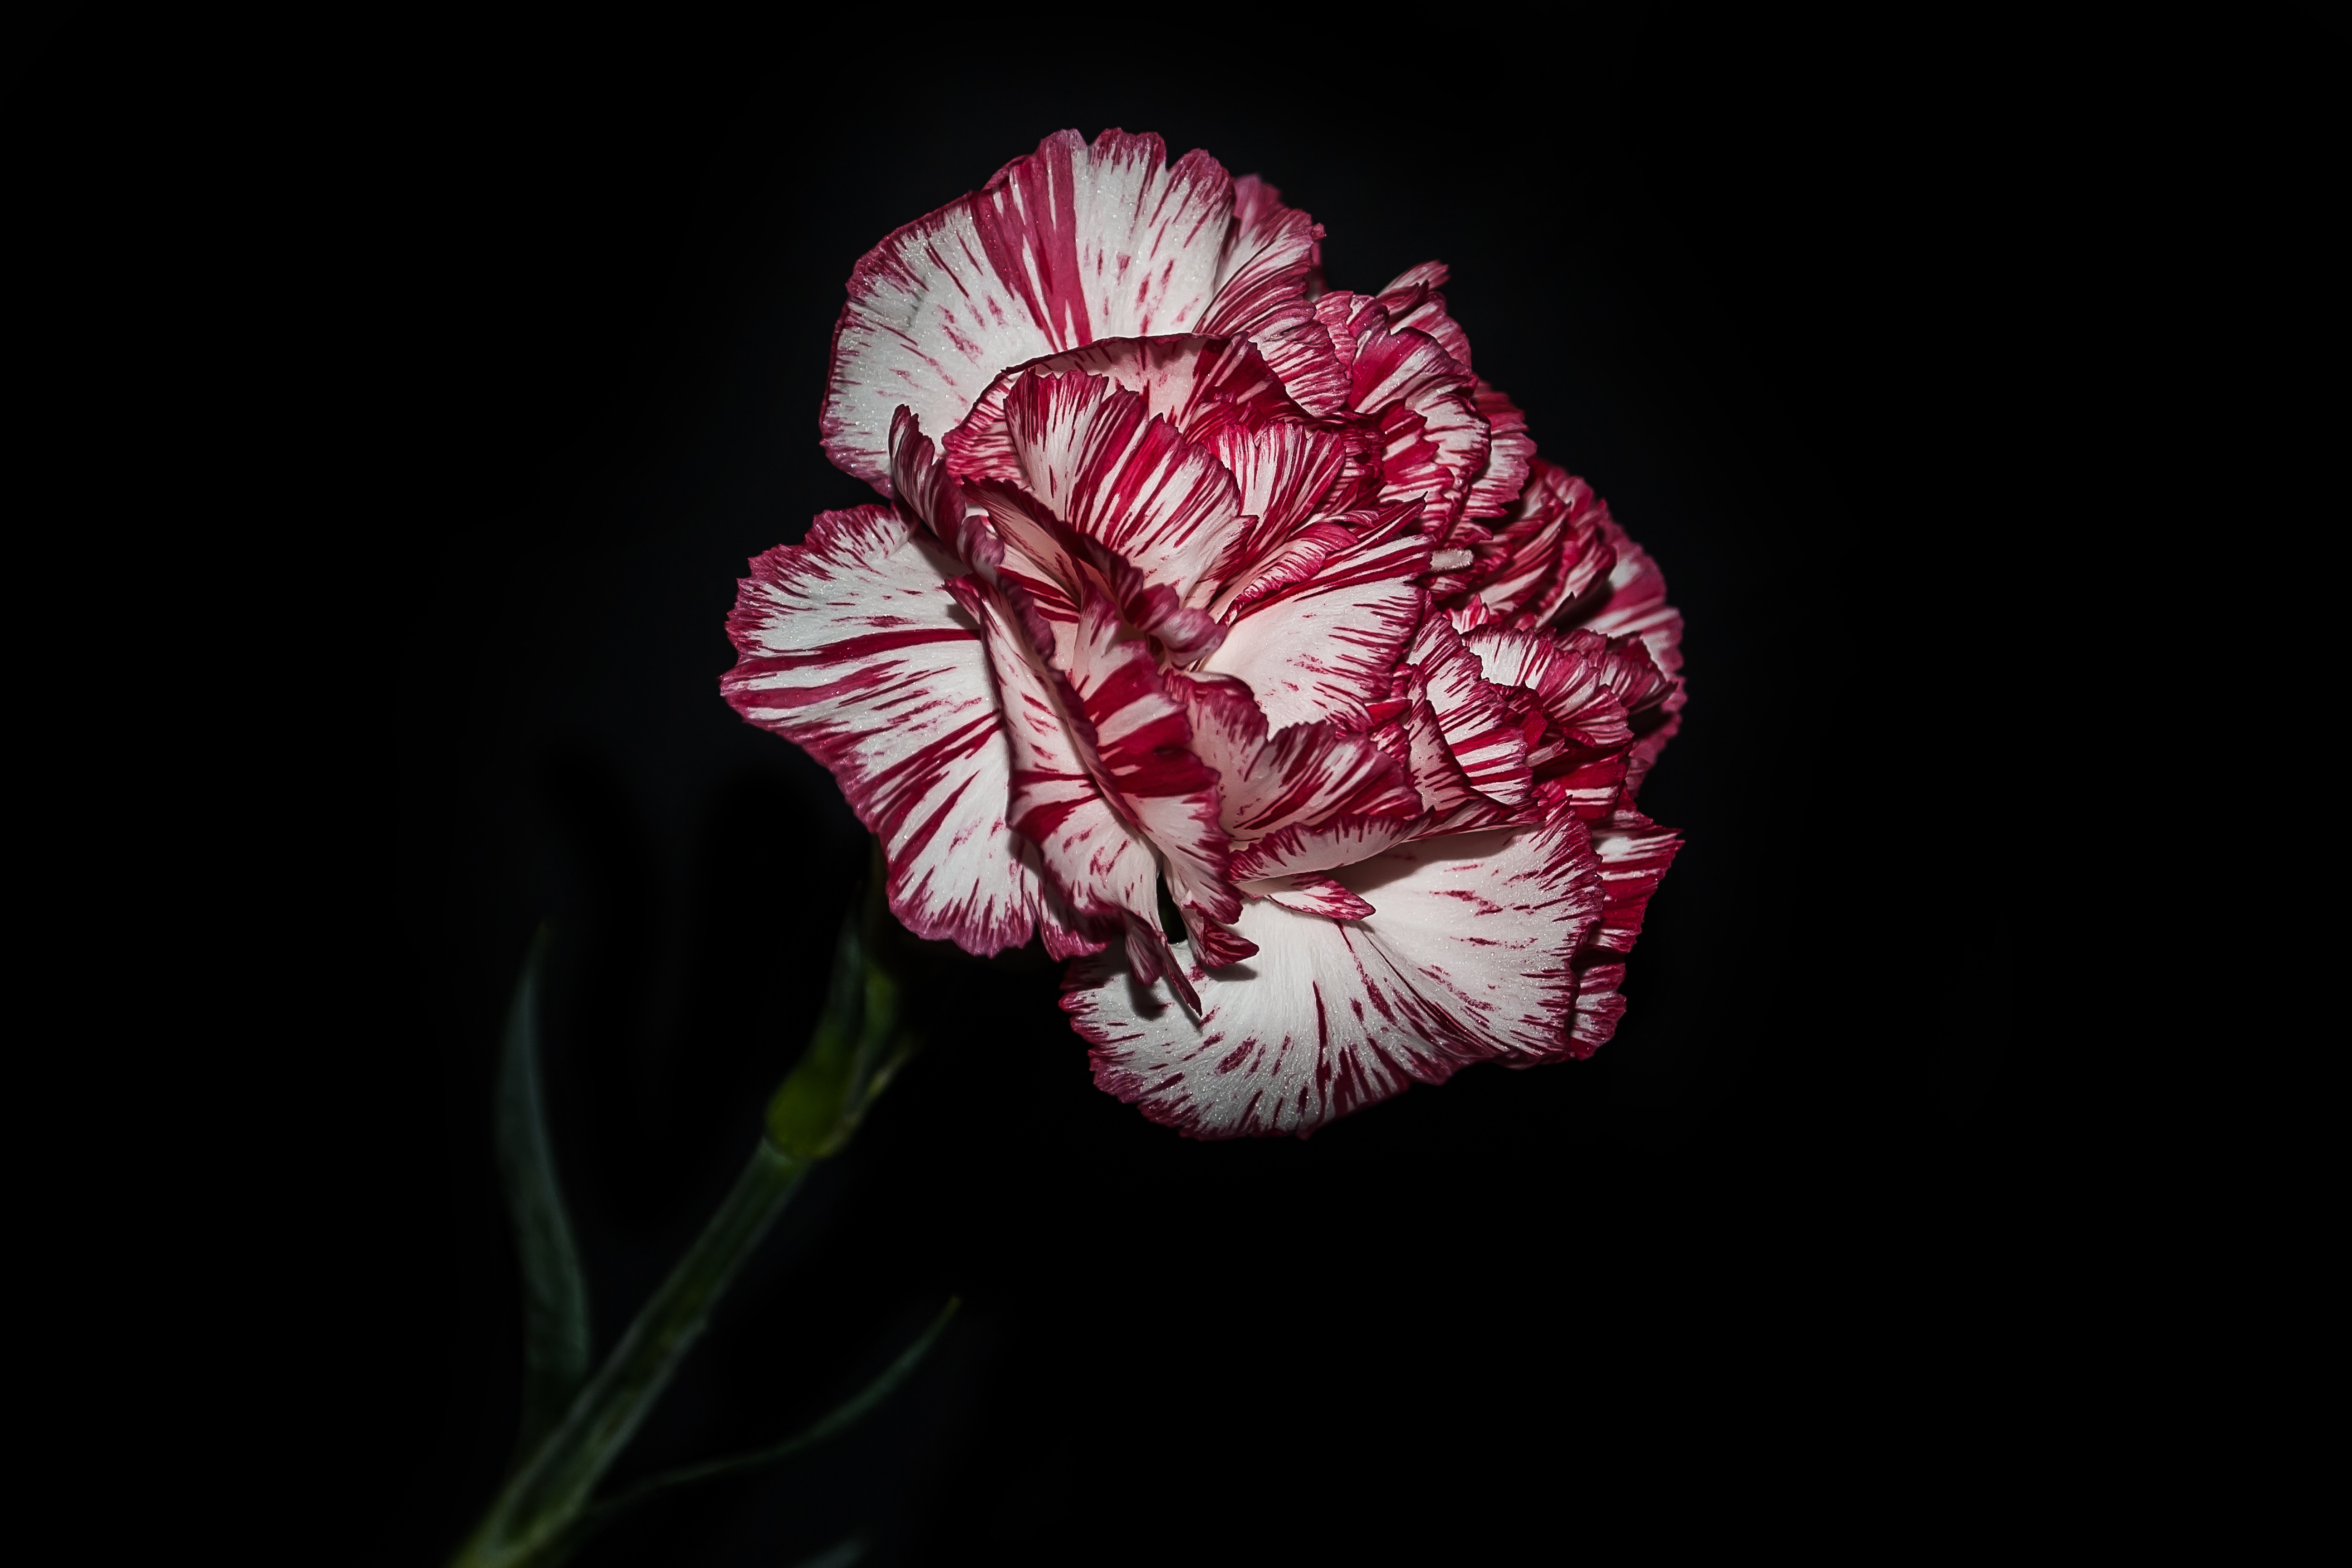
blossom, creative, plant, photography, leaf, flower, petal, red, pink, flora, flowers, close up, carnation, organ, hibiscus, dianthus, macro photography, flowering plant, plant stem, land plant